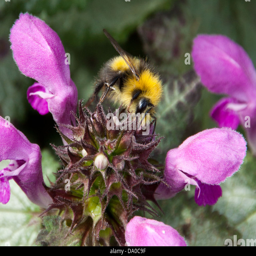
biological genus searching for nectar , while pollinating the local wild flowers